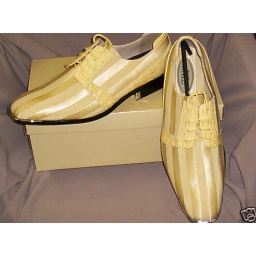
I have permission to wear yellow shoes in Tim's wedding. The front-runner.